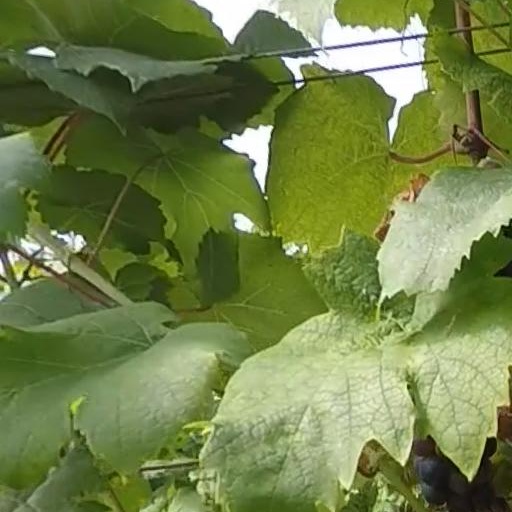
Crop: grape